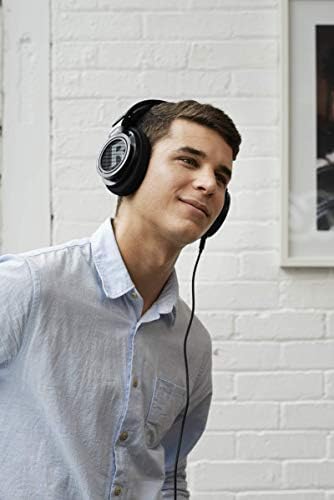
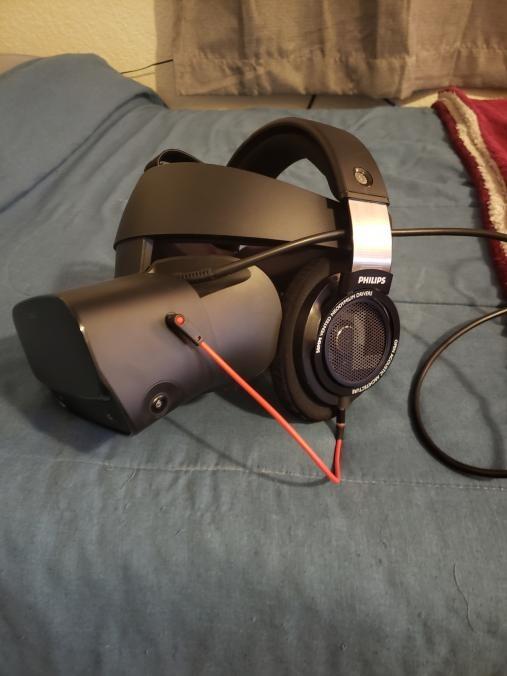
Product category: headphones
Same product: yes